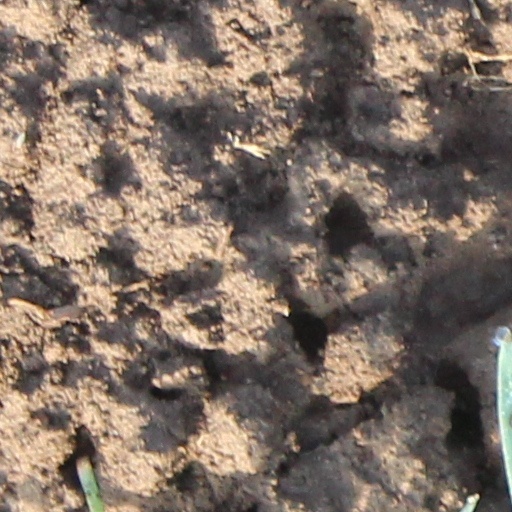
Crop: wheat